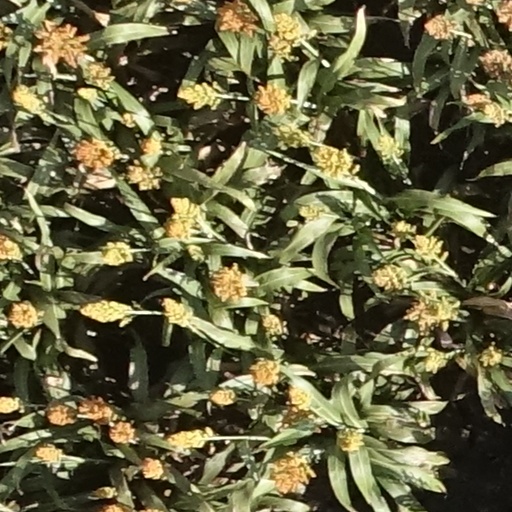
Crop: sorghum